Evangelist (Bach)

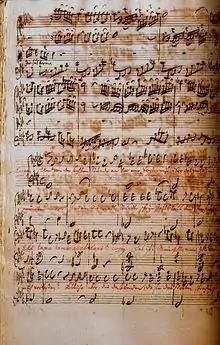
Beginning of a recitative ("St Matthew Passion", No. 61), the Bible words written in red

The Evangelist in the music of Johann Sebastian Bach is the tenor part in his oratorios and Passions who narrates the exact words of one of the Four Evangelists of the Bible, translated by Martin Luther, in recitative secco. The part appears in the works "St John Passion", "St Matthew Passion", and the "Christmas Oratorio", as well as the "St Mark Passion" and the "Ascension Oratorio" "Lobet Gott in seinen Reichen", BWV 11. Some cantatas also contain recitatives of Bible quotations, assigned to the tenor voice.